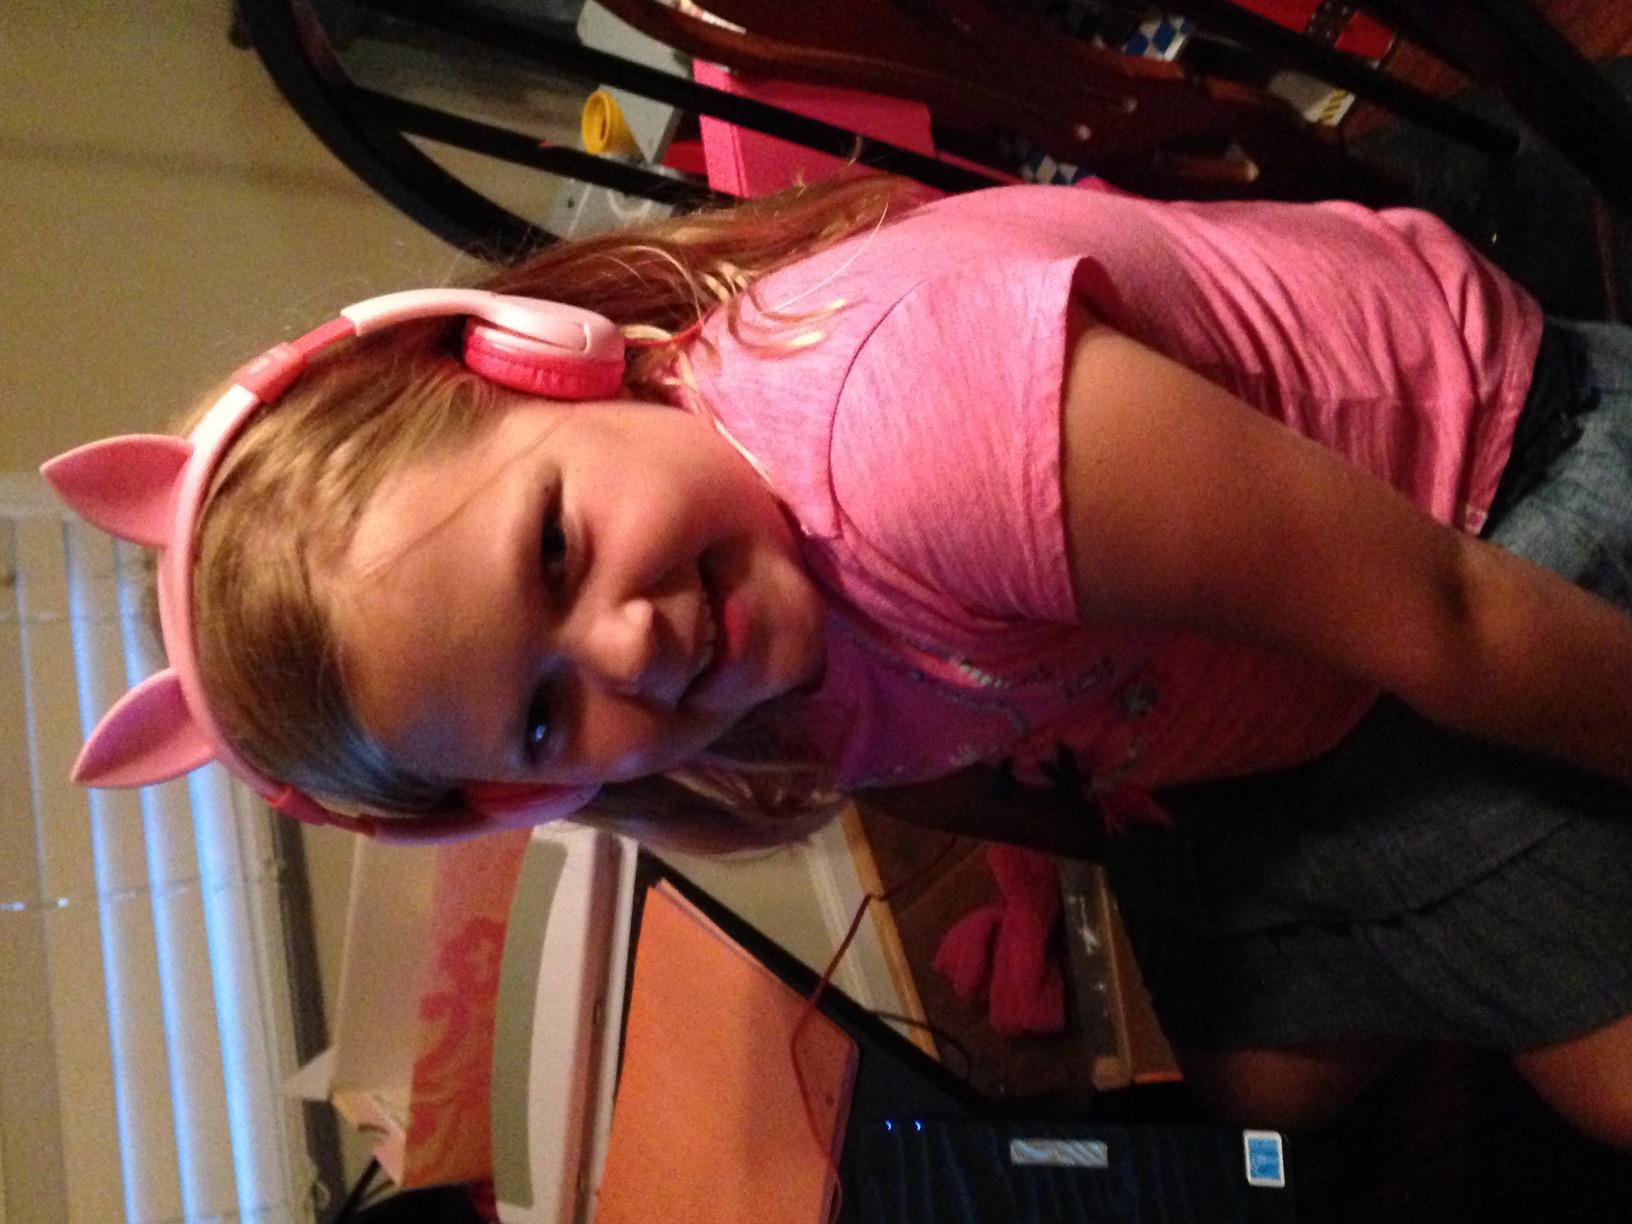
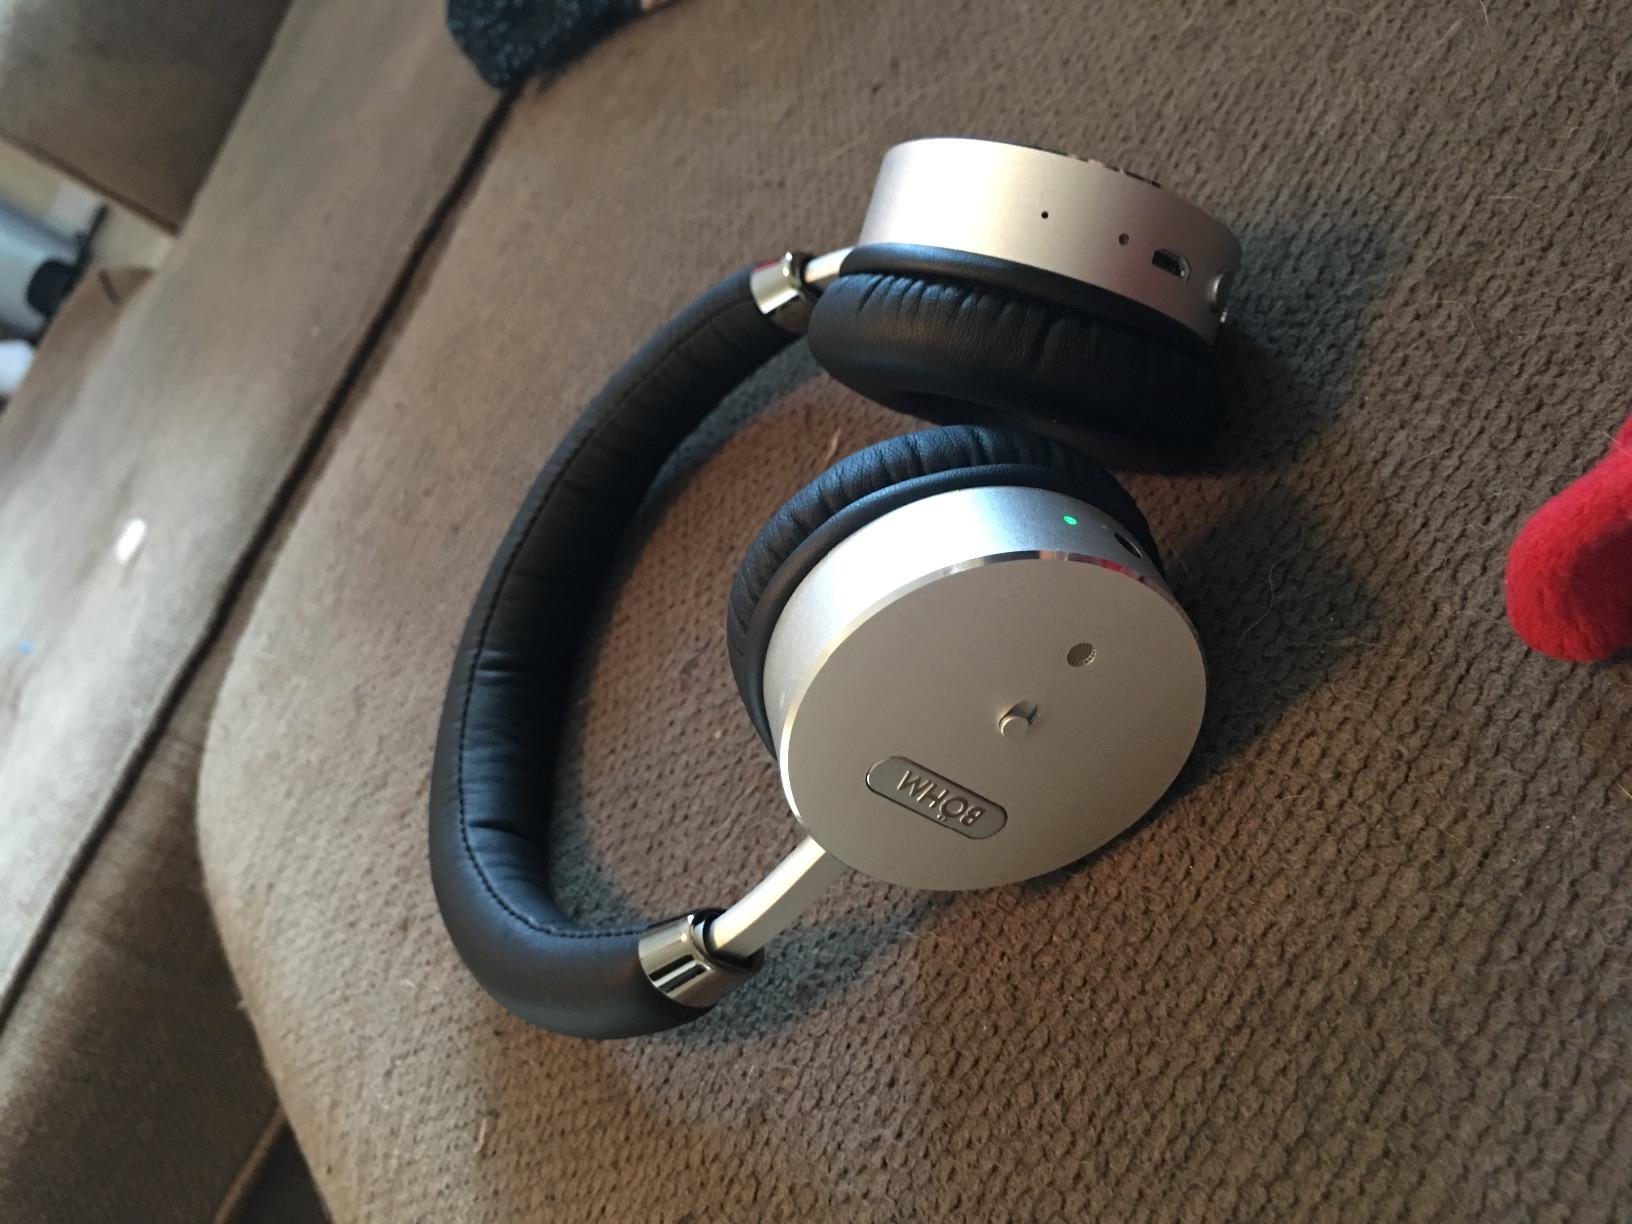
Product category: headphones
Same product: no